Ebenezer Cobb Morley

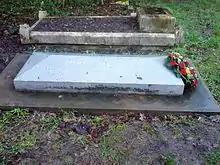
The grave of Ebenezer Cobb Morley in Barnes Cemetery, with a wreath commemorating 150 years of the FA.

At this time, some football clubs followed the example of Rugby School by allowing the ball to be carried in the hands, with players allowed to "hack" (kick in the shins) opponents who were carrying the ball. Other clubs forbade both practices. During the meetings to draw up the FA laws, there was an acrimonious division between the "hacking" and "non-hacking" clubs. An FA meeting of 17 November 1863 discussed this question, with the "hacking" clubs predominating. A further meeting was scheduled in order to finalise ("settle") the laws, based on the draft created by Morley in his role as secretary.